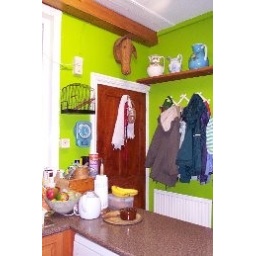
about to prepare the dogs dinner in this corner of my kitchen and listening to PM on Radio 4.